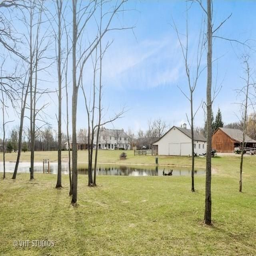
a pond on the property